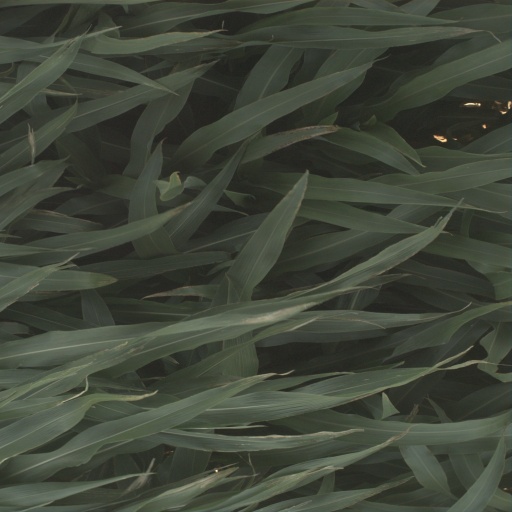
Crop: sorghum